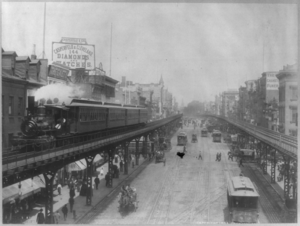
Voie aérienne de chemin de fer métropolitain dans la rue Bowery, New York, en 1896.